Plagiolophus (mammal)

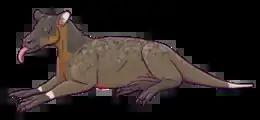
Reconstruction of "Diplobune", a contemporary mammal that was endemic to western Europe

In 1852, German palaeontologist Christian Erich Hermann von Meyer, recognizing "Plagiolophus" as a distinct genus and emending "Plagiolophus minus" to "Plagiolophus minor", erected the species "P. fraasi" based on fossils from the German locality of Frohnstetten originally found by Oscar Fraas. Fraas had studied fossils of palaeotheres from Frohnstetten since 1851, assembling a complete skeleton of "P. minor" using fossils from there in 1853. In 1853, Pomel listed in the genus "Plagiolophus" multiple previously recognized species, namely "P. ovinus" (reclassified from "Palaeotherium" and emended from "P. ovinum"), "P. minor", and "P. annectens" (by extent synonymizing "Paloplotherium" with "Plagiolophus"). He also erected another species "P. tenuirostris". In 1862, Swiss palaeontologist Ludwig Ruetimeyer established "P. minutus" based on dental remains from the Swiss locality of Egerkingen.